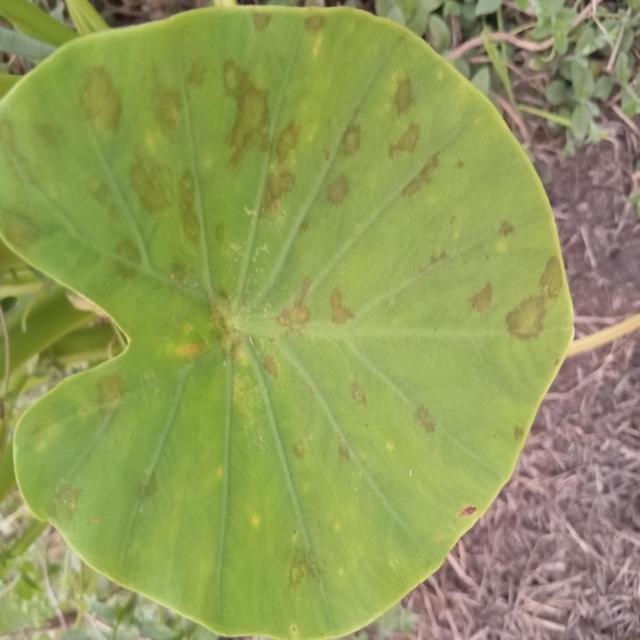
Label: Early_Blight